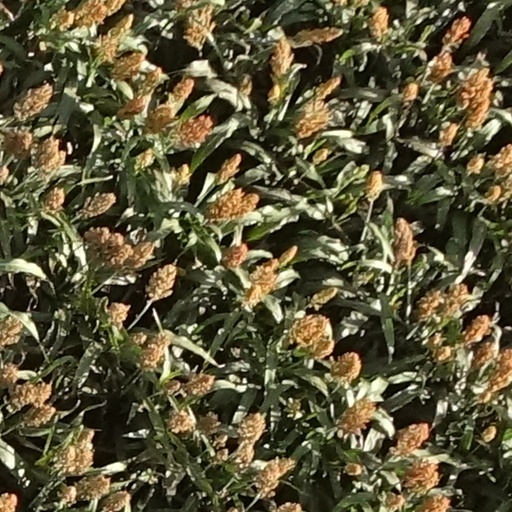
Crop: sorghum